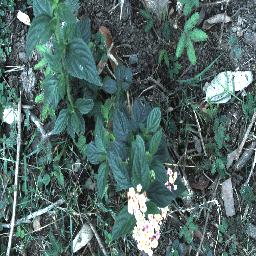
Label: lantana